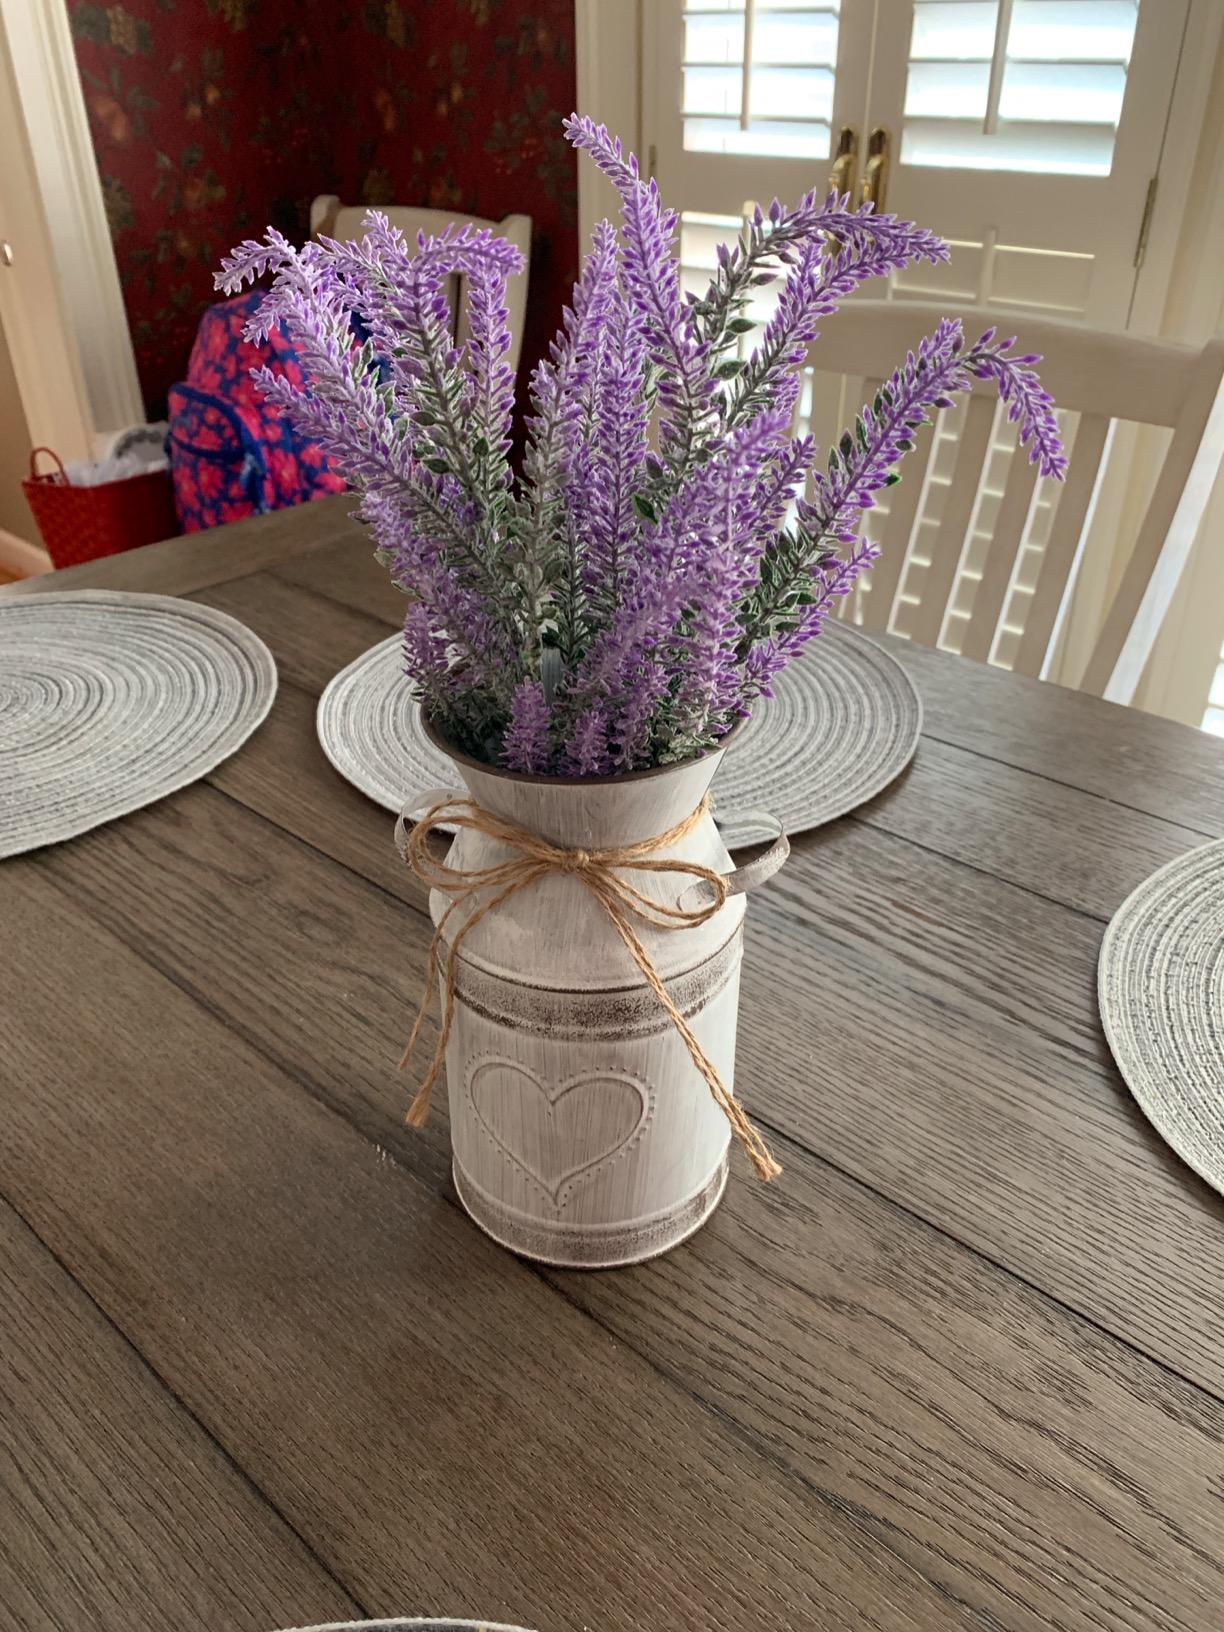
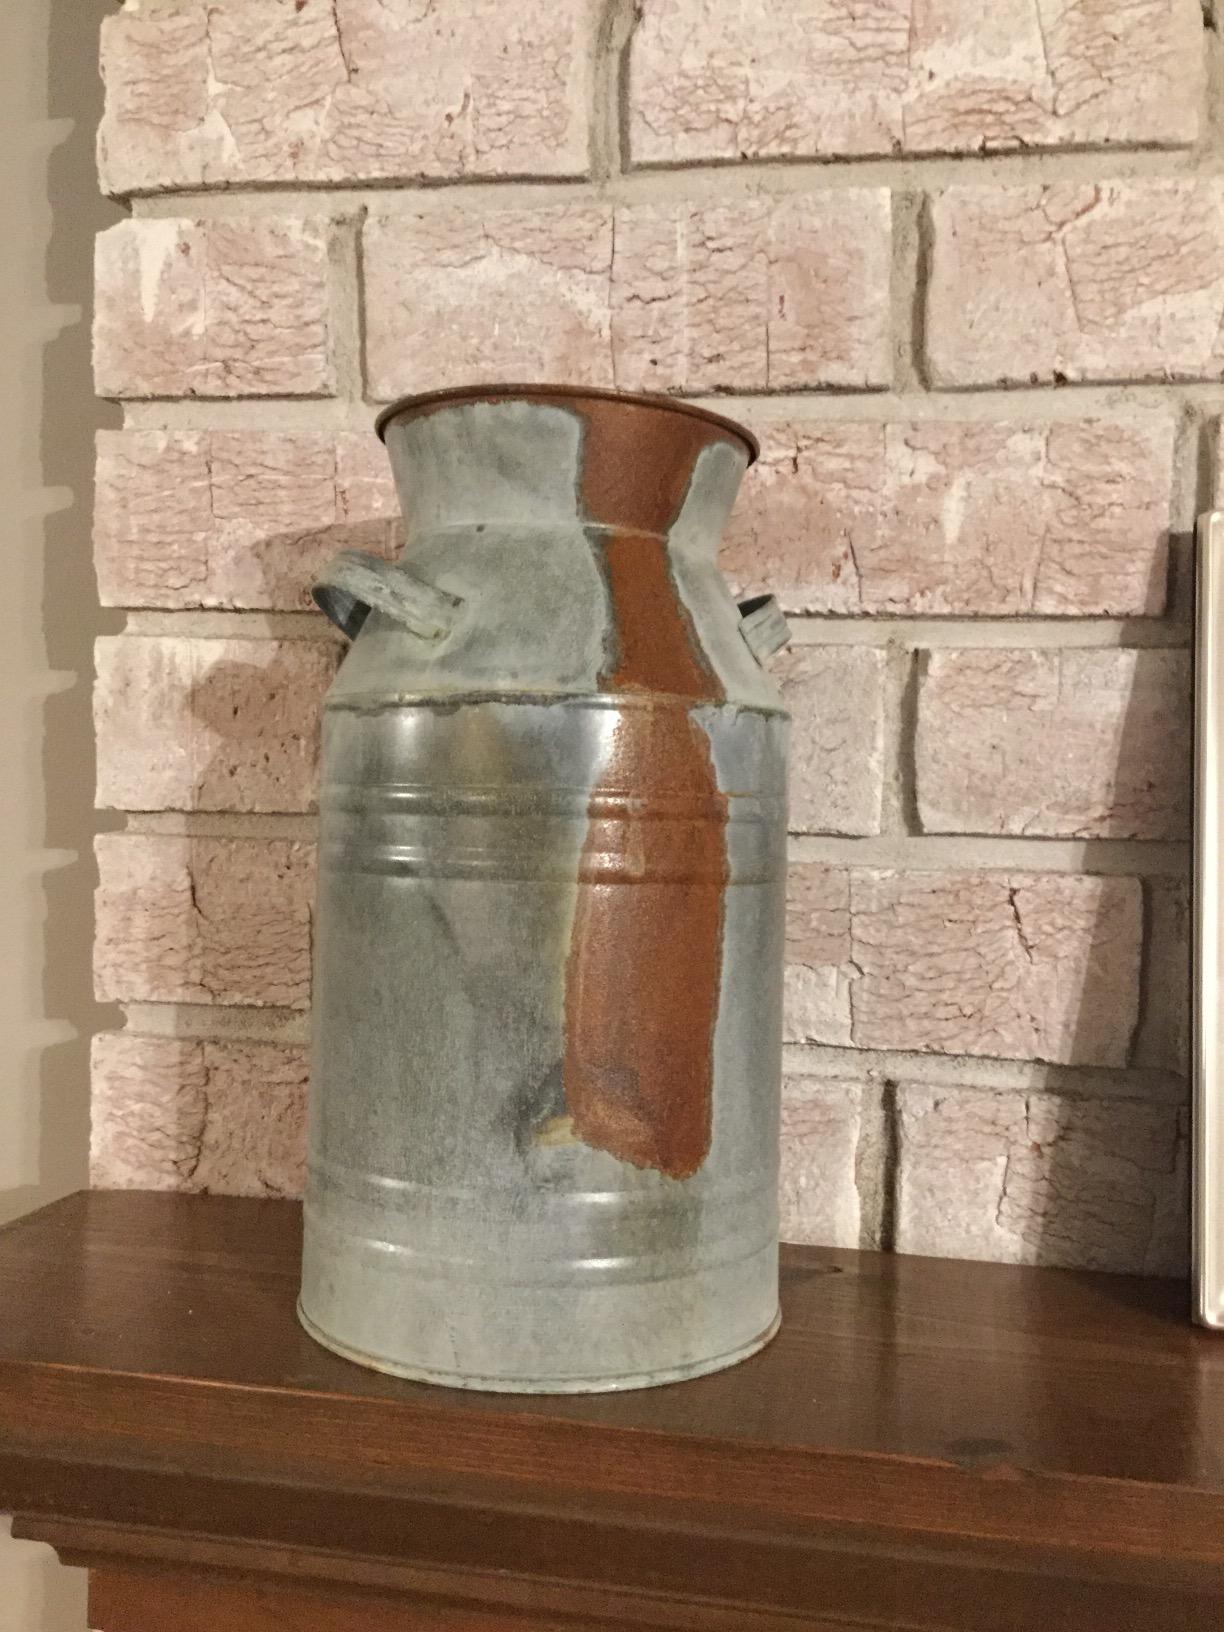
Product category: vase
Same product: no